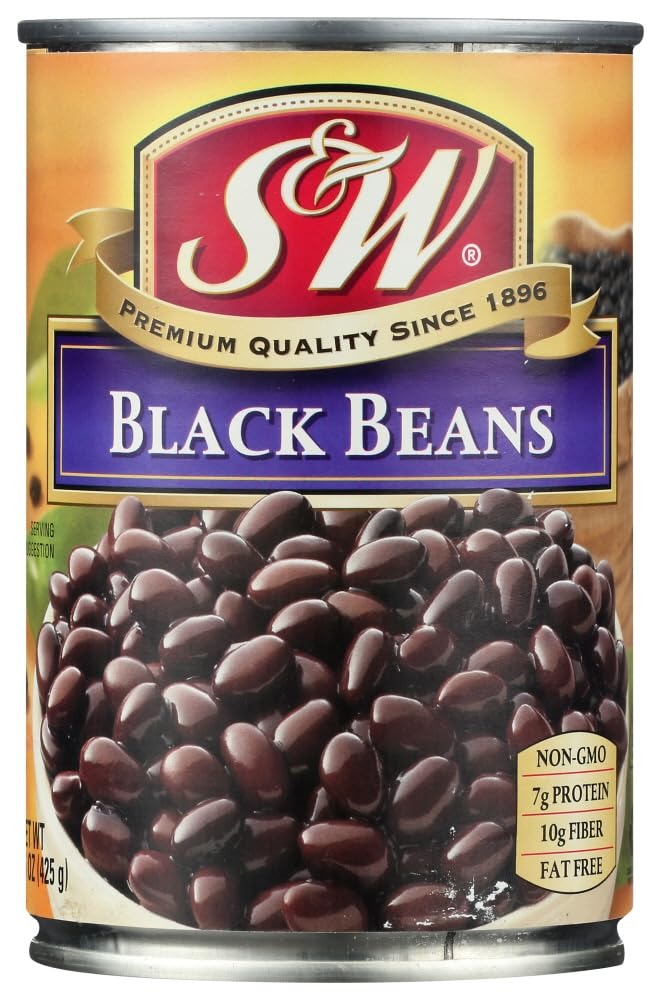
Item Name: S&W Premium BLACK BEANS 15oz (3 Pack)
Value: 45.0
Unit: Fl Oz

Price: 1.42